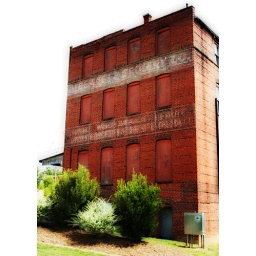
On older building in Albemarle NC. The sky was so overexposed that with a little processing turned completely white.